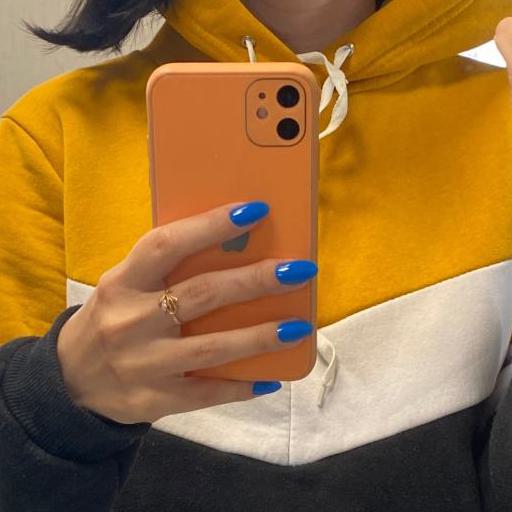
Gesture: no_gesture